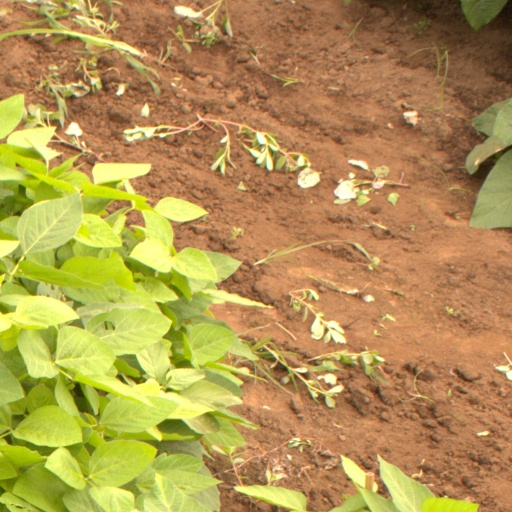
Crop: soybean